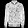
Label: Coat